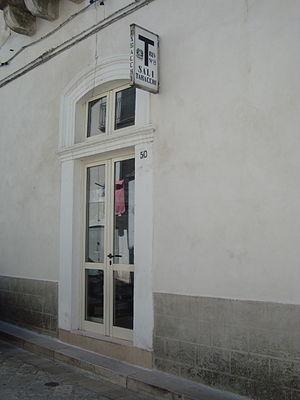
Le Soleil des Scorta est un roman écrit par Laurent Gaudé publié chez Actes Sud le 1ᵉʳ août 2004 et ayant remporté le prix Goncourt la même année, constituant le premier prix prestigieux obtenu par la maison d'édition Actes Sud. Ce roman a également reçu le prix du roman populiste et le prix du jury Jean-Giono en 2004.